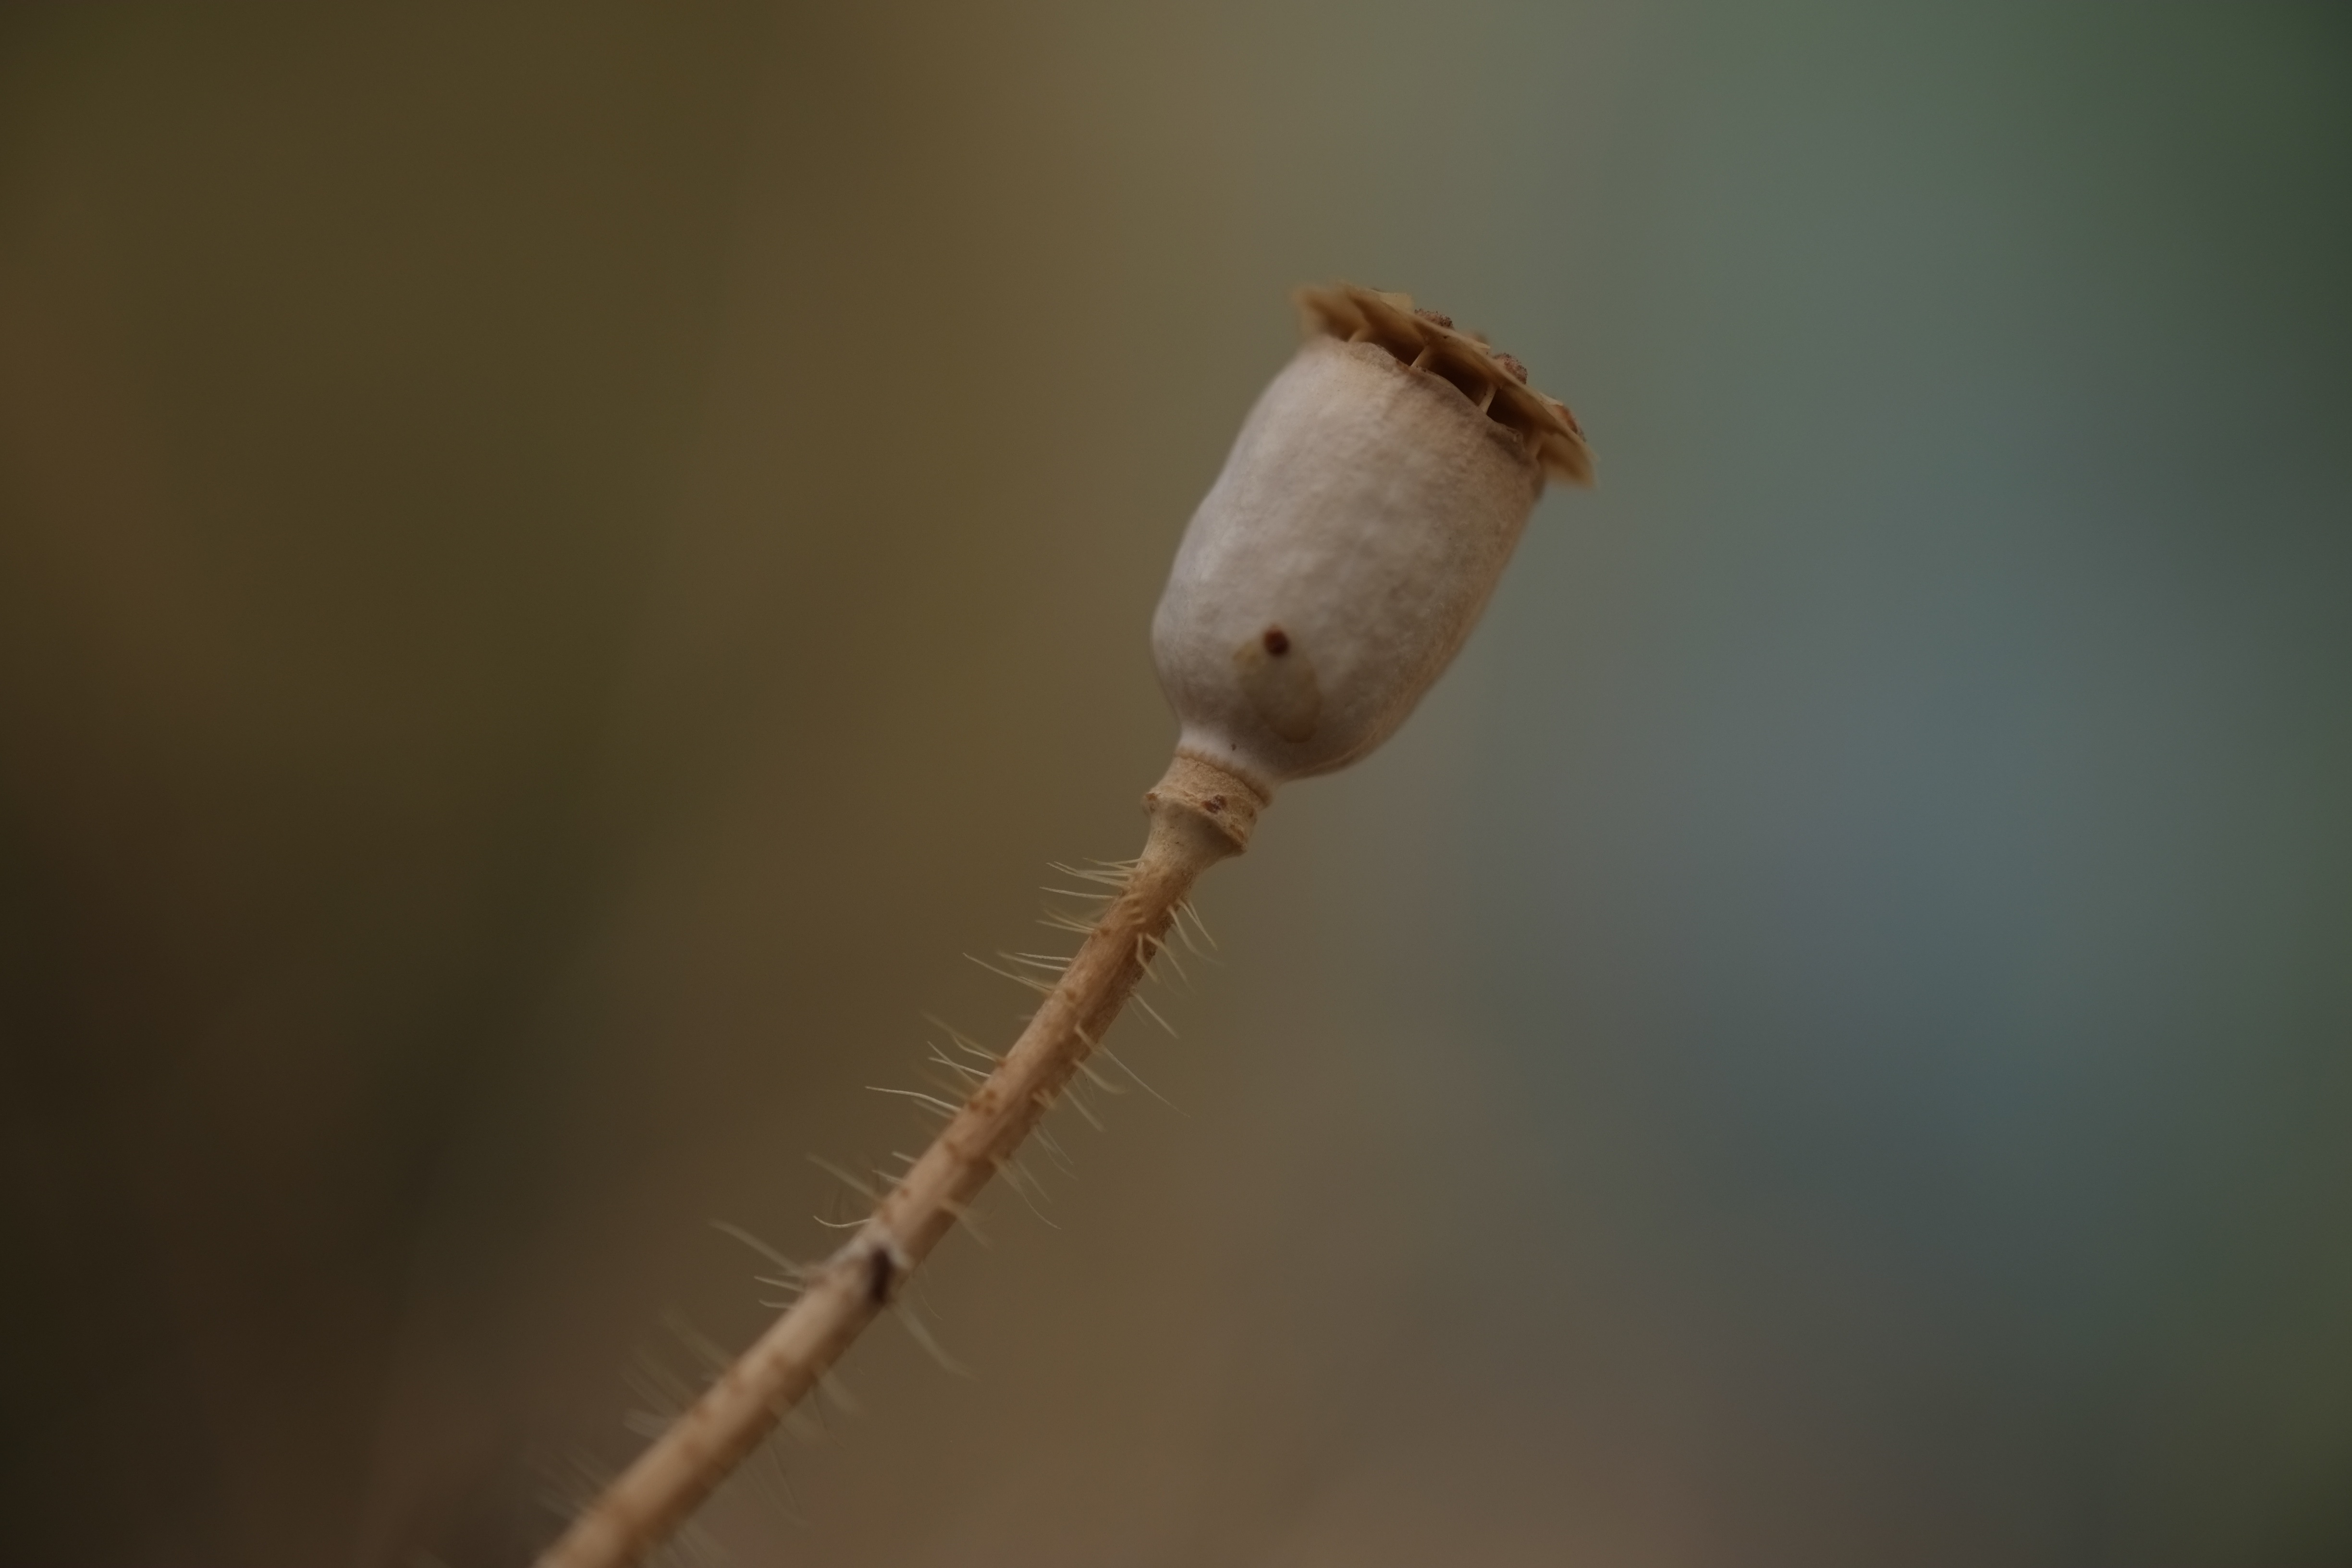
branch, photography, insect, fauna, invertebrate, twig, close up, macro photography, plant stem